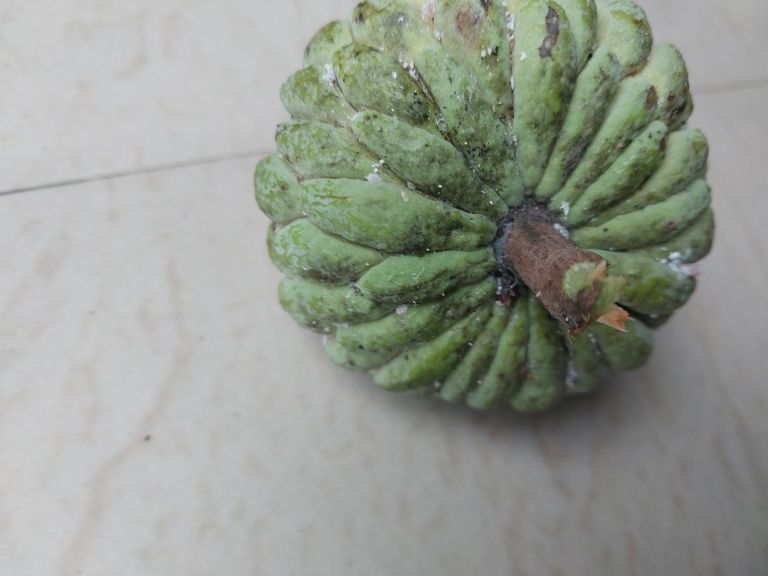
Disease label: Leaf spot on fruit